John A. Sampson

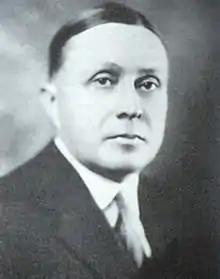
John A. Sampson

John Albertson Sampson (August 17, 1873–December 23, 1946) was a gynecologist who studied endometriosis.